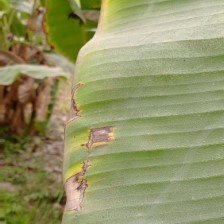
Label: cordana